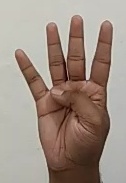
ASL sign: 4